Kimball Village

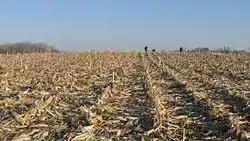

Kimball Village is an archaeological site located in the vicinity of Westfield, Iowa, United States. It is one of six known Big Sioux phase villages from the Middle Missouri tradition that existed between 1100 and 1250 C.E. The site, located on a terrace overlooking the Big Sioux River, has well-preserved features, including earth lodge and storage pits, and evidence of fortifaction. The site was listed on the National Register of Historic Places in 2010, and as a National Historic Landmark in 2016.